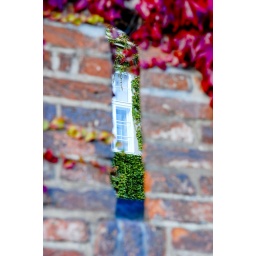
a Prague castle's window through one of its shooting openings in the wall